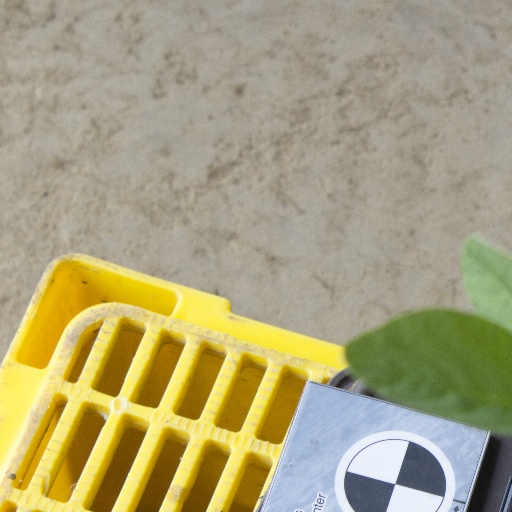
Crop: soybean